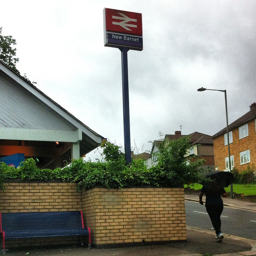
a person jogging by a block wall fence of a business
A train station in the United Kingdom during the day.
A person walking down a street holding an umbrella..
A person in black with umbrella walking by a brick wall.
a person walking on a road near a buuilding